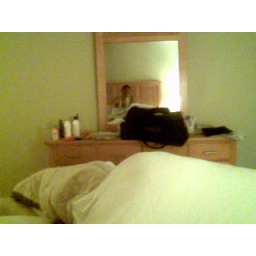
bed in bedroom 2